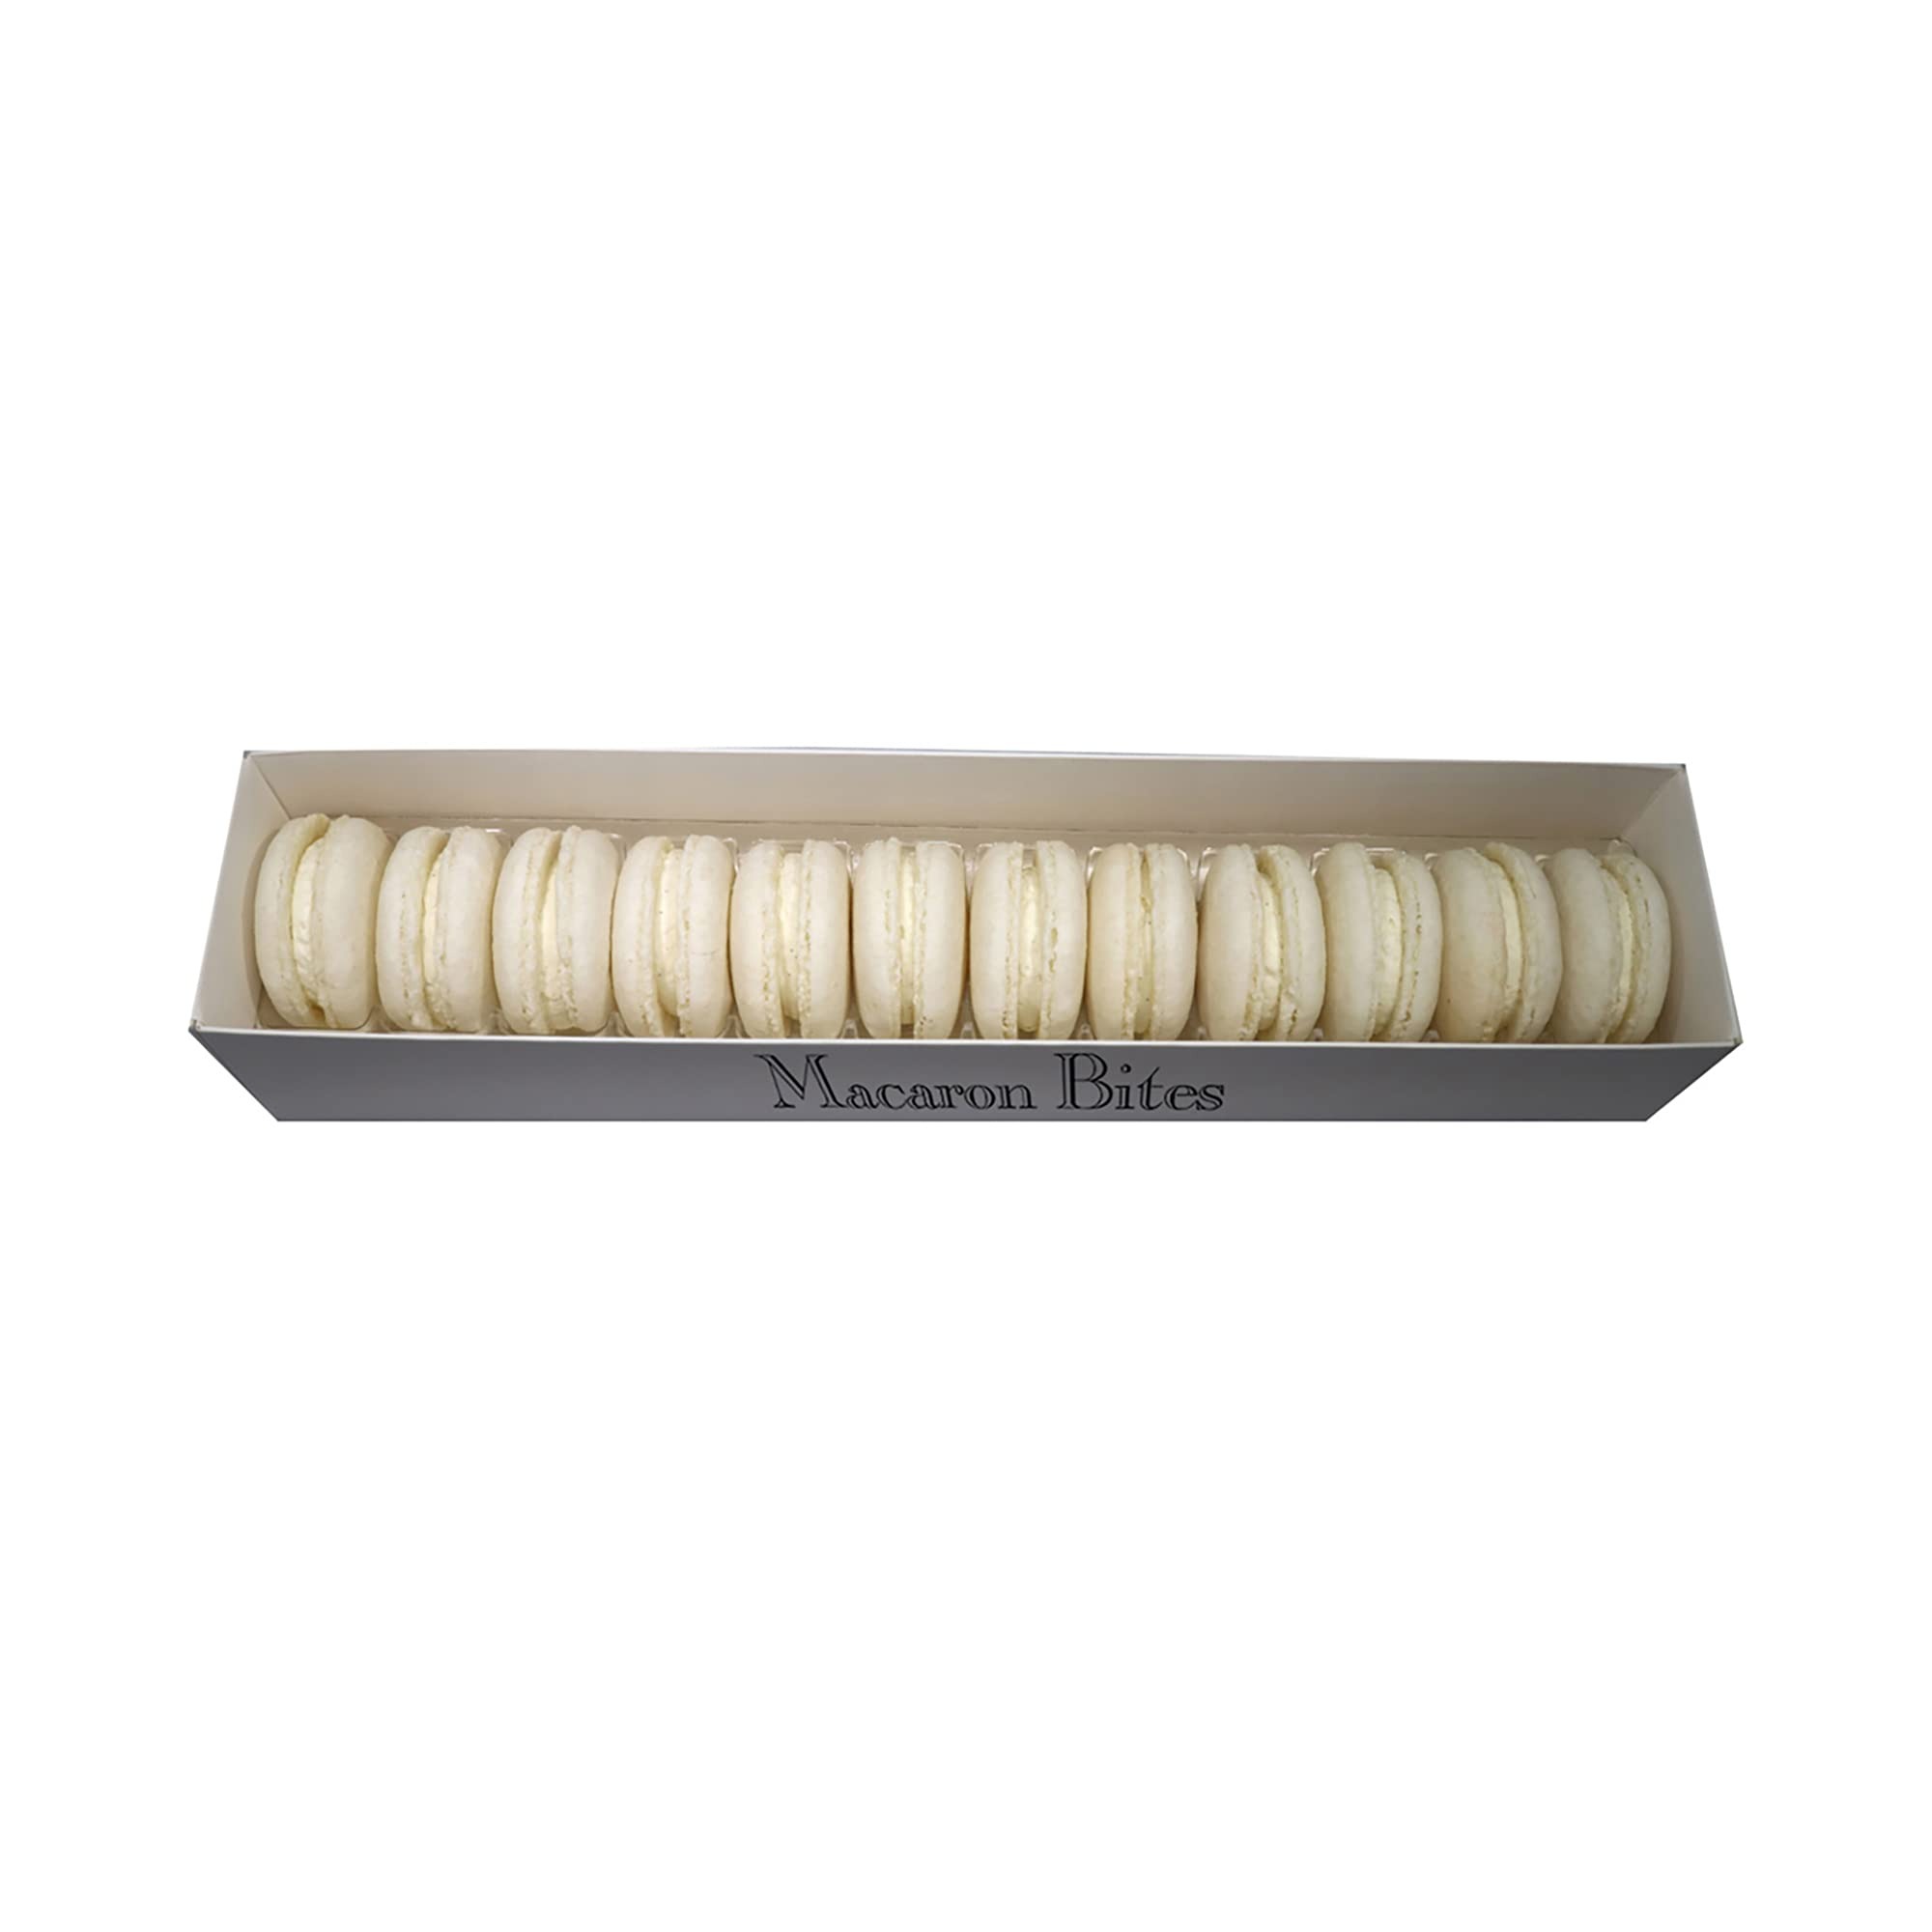
Item Name: Macarons - Vanilla French Macarons 12 Pack, Gourmet Cookie Gift Box, Macaroon
Bullet Point 1: Elegantly Packaged for Thoughtful Gifting: Our macarons are beautifully arranged in a stylish box, making them an excellent choice for special occasions.
Bullet Point 2: Versatile Gift Idea for Any Celebration: Whether it's a birthday, anniversary, or a simple gesture of appreciation, our macarons make a delightful present for a wide range of occasions.
Bullet Point 3: Ensuring Freshness Every Step of the Way: We take great care in packaging your macarons with multiple layers of cushioning to preserve their flavor during shipping. For optimal taste, refrigerate upon arrival or store in the freezer and remove 30 minutes before serving.
Bullet Point 4: Crafted with Premium Ingredients: Each macaron is handcrafted using carefully selected, natural ingredients. We pride ourselves on sourcing the finest ingredients from around the world to create a truly tempting taste experience.
Bullet Point 5: Irresistible Array of Flavors: Explore our macarons and indulge your taste buds in a delightful variety of flavors.
Product Description: Experience the delightful combination of flavors with our Box of 12 Vanilla Macarons. These French macarons are meticulously crafted, featuring meringue-like cookies with a satisfying crunch on the outside and a moist, cake-like interior. Each macaron is thoughtfully filled with a variety of creamy and exotic flavors that are sure to please your palate. We take great care in sourcing high-quality ingredients from trusted suppliers around the world to ensure the best taste and quality. Our macarons come in an array of beautiful colors, adding an elegant touch to any occasion. Whether you're celebrating a special event or simply craving a sweet treat, our macarons are a delightful choice. These macarons are perfect for sharing moments of joy with your loved ones. Whether you're hosting a small gathering or a larger celebration, they make a delightful addition to any table. Indulge in the subtle flavors and delicate textures that our macarons offer, providing a truly enjoyable experience for all.
Value: 1.0
Unit: Count

Price: 29.95